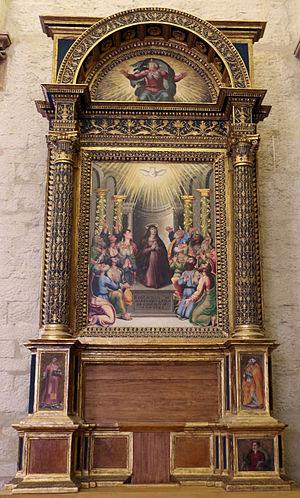
Benedetto Nucci est un peintre italien qui a été actif surtout dans sa ville natale, en Ombrie et dans les Marches.